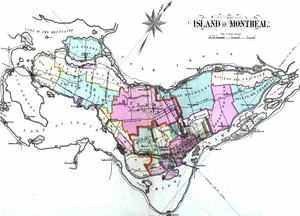
1 atlas (107 p.)
Le comté de Jacques-Cartier était un comté municipal du Québec ayant existé entre 1855 et 1970.
Le comté d'Hochelaga était un comté municipal du Québec ayant existé entre 1855 et 1912.